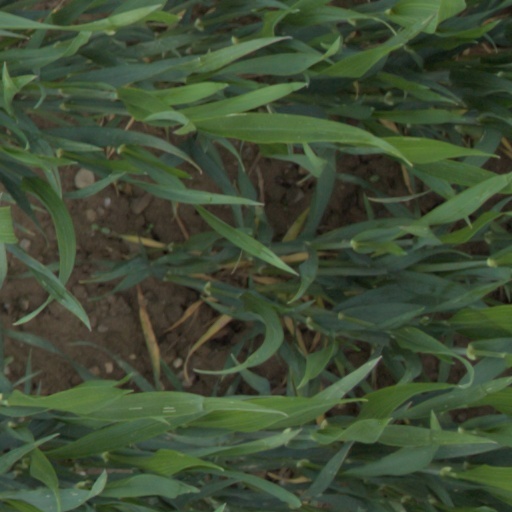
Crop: wheat